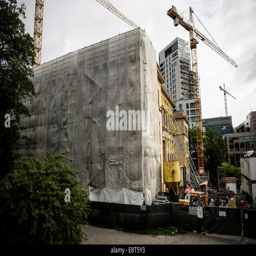
site listing category being transformed at the quarter